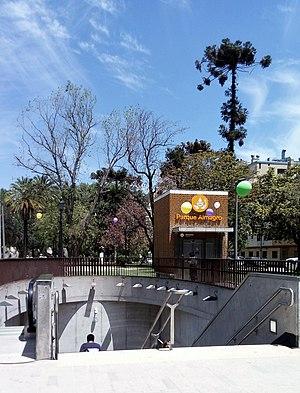
Parque Almagro est une station de la Ligne 3 du métro de Santiago. Elle est située dans la ville de Santiago à l'intersection des avenues San Diego et Santa Isabel. Elle est inaugurée le 22 janvier 2019.